Crawford's Experiment Farm

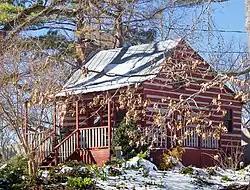

Crawford's Experiment Farm, in Williston, Tennessee, was listed on the National Register of Historic Places in 1991. The listing included three contributing buildings and a contributing structure.